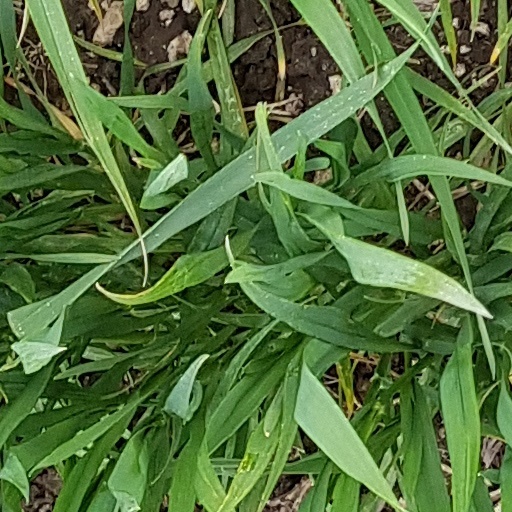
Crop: wheat